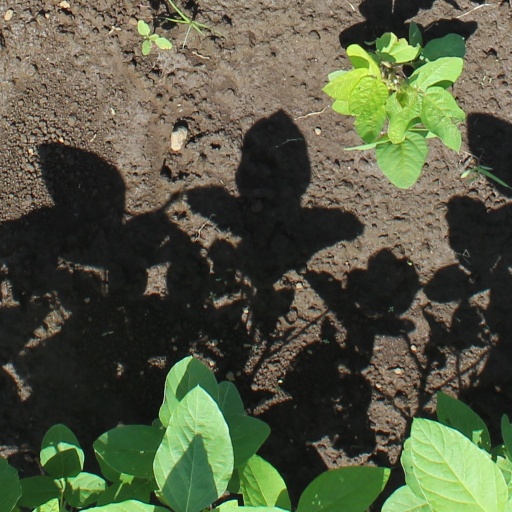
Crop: soybean